Noopolitik

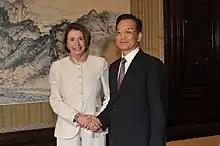
Then Speaker of the House Nancy Pelosi with Chinese Premier Wen Jiabao during a trip to China in 2009. The encounter was concomitant with the publication of a report on ""Smart Power in U.S.-China Relations"" by William Sebastian Cohen the Center for Strategic and International Studies.

Idriss Aberkane analyzes Noopolitik as a defining stance of the People's Republic of China's economic policy in which he concludes "Maintaining 'Leap and Bound' creativity could be an efficient way for China to neutralize popular frustration. What must be acknowledged is that the PRC has moved from a 'growth panacea' policy, to a policy of 'knowledge panacea.' This best sums up its Noopolitik."